Sallekhana

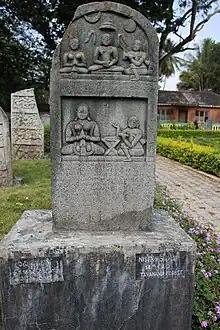
"Nishidhi", a 14th-century memorial stone depicting the observance of the vow of "Sallekhana" with old Kannada inscription. Found at Tavanandi forest, Karnataka, India.

' (IAST: ), also known as samlehna, santhara, samadhi-marana or sanyasana-marana""', is a supplementary vow to the ethical code of conduct of Jainism. It is the religious practice of voluntarily fasting to death by gradually reducing the intake of food and liquids. It is viewed in Jainism as the thinning of human passions and the body, and another means of destroying rebirth-influencing karma by withdrawing all physical and mental activities. It is not considered a suicide by Jain scholars because it is not an act of passion, nor does it employ poisons or weapons. After the "sallekhana" vow, the ritual preparation and practice can extend into years.